Bradley Mark

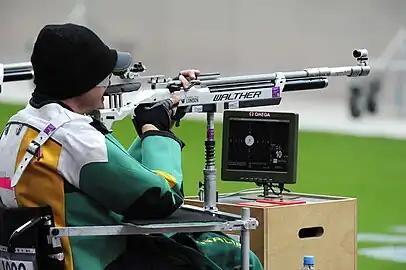

Mark is an SH2 classified shooter specialising in 10m standing air rifle and 10m prone air rifle events.